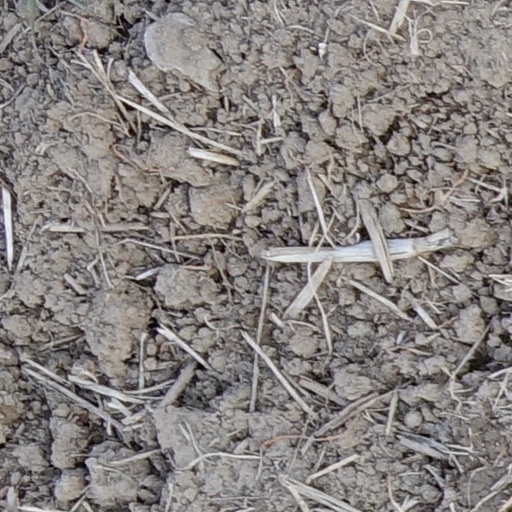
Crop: wheat